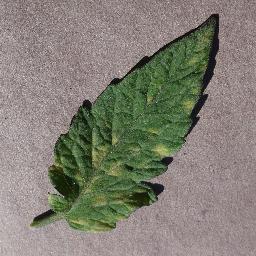
Label: Tomato___Leaf_Mold